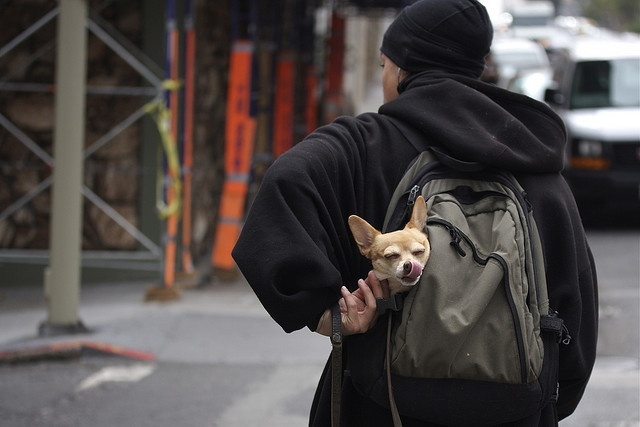
A man walking down a street with a Chihuahua in his back pack.
a little dog sitting in a backpack on someones back
The small dog is being carried in the back bag.
A woman is carrying a small dog in her backpack as she walks down the street.
a person walking with a dog in there backpack on there back